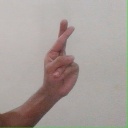
अक्षर: र